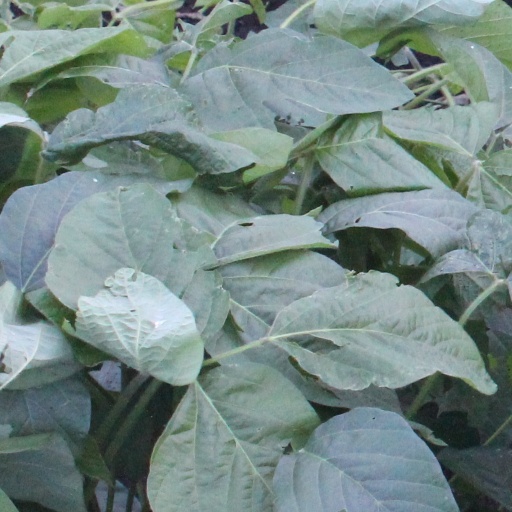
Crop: soybean